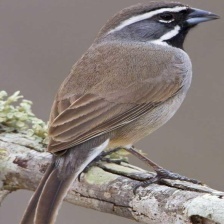
Species: BLACK-THROATED SPARROW
Scientific name: AMPHISPIZA BILINEATA